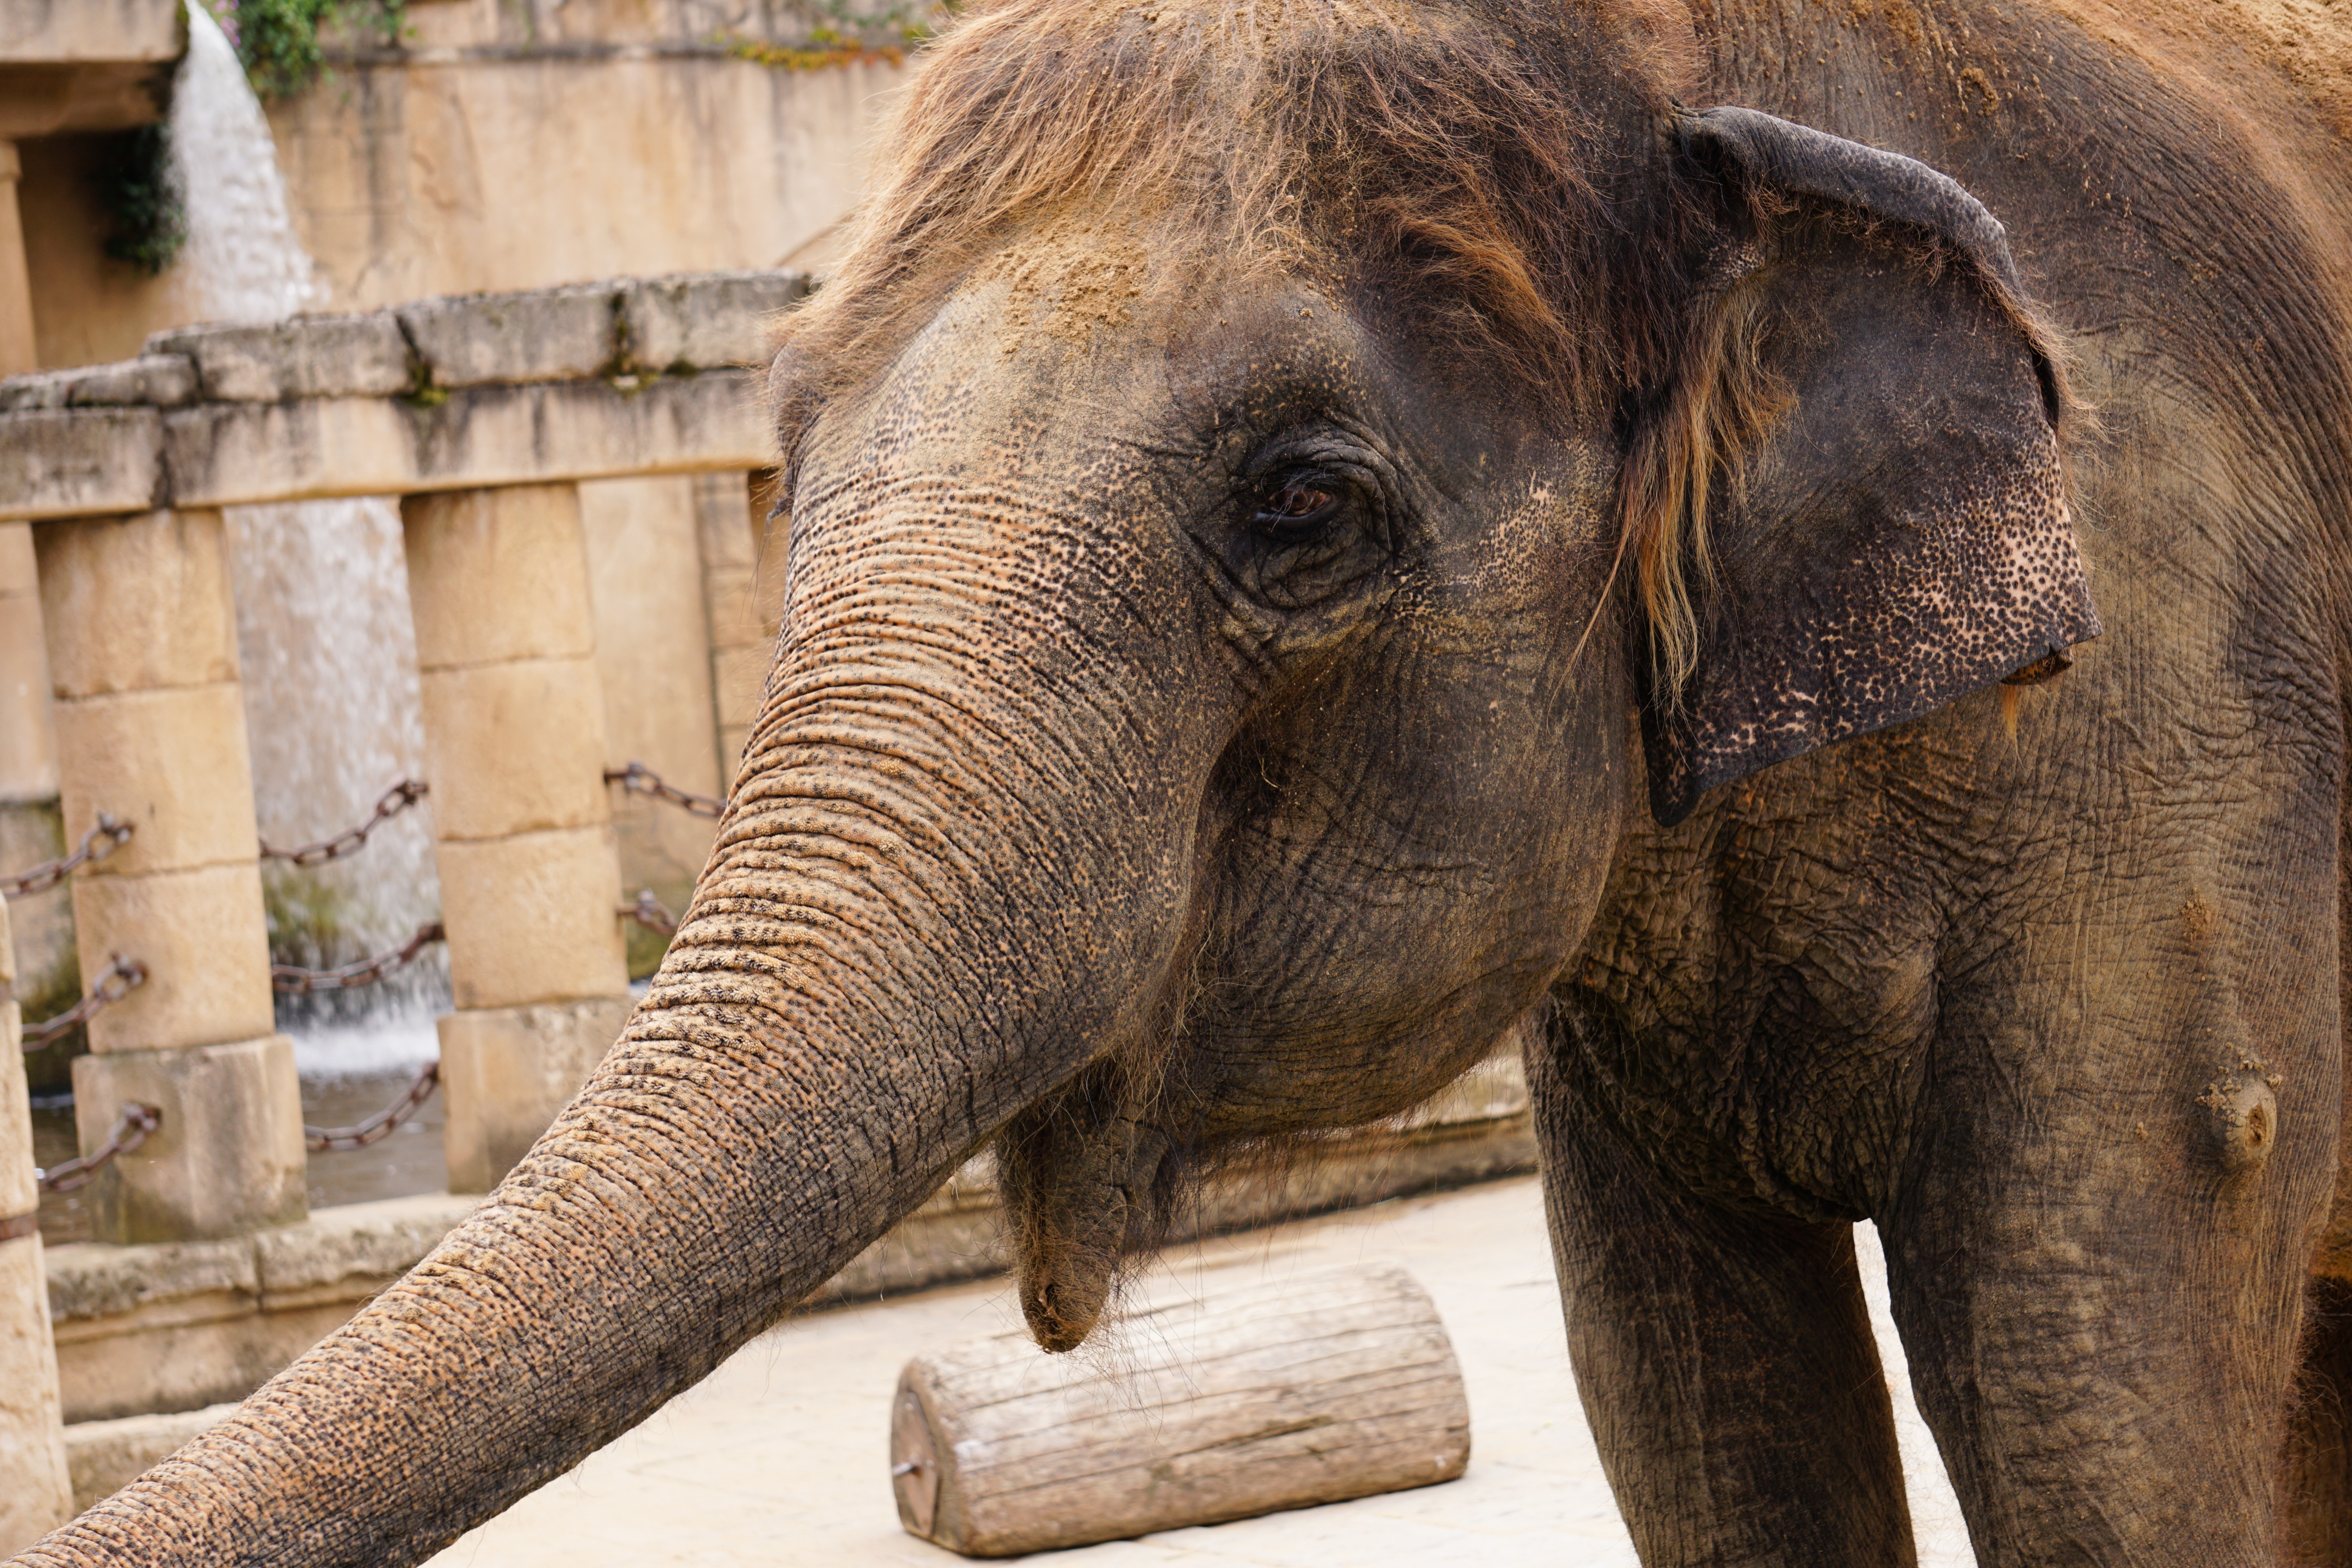
nature, wilderness, structure, hair, texture, wildlife, zoo, pattern, brown, mammal, asia, close, fauna, elephant, hoof, ivory, wild animal, animals, skin, fold, safari, wrinkled, tusks, frown, indian elephant, african elephant, elephant skin, ruesseltier, asian elephant, elephants and mammoths